Korean Air Flight 858

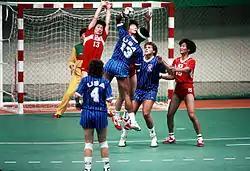
In January 1988, Kim said at a press conference that the Government of North Korea ordered the attack to frighten teams from attending the 1988 Seoul Olympics.

Speaking at the United Nations Security Council, Choi Young-jin, representing South Korea, said that after eight days of interrogation in South Korea, she was permitted to see a film of life in the country on a television screen, and realized that "life ... on the streets of Seoul was entirely different from what she had been led to believe." She had been taught that South Korea was an American puppet state that was fraught with poverty and corruption. However, when she saw how South Koreans actually lived, Choi said, "she began to realize that what she had been told while living in the North was totally untrue." Kim then "threw herself into the arms of a female investigator" and confessed to the bombing. In Korean, she said, "Forgive me. I am sorry. I will tell you everything," and said that she had been "exploited as a tool for North Korean terrorist activities", and made a detailed and voluntary confession.